List of birds of Botswana

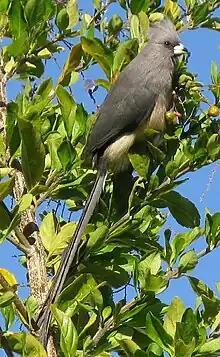
White-backed mousebird

The family Pandionidae contains only one species, the osprey. The osprey is a medium-large raptor which is a specialist fish-eater with a worldwide distribution.